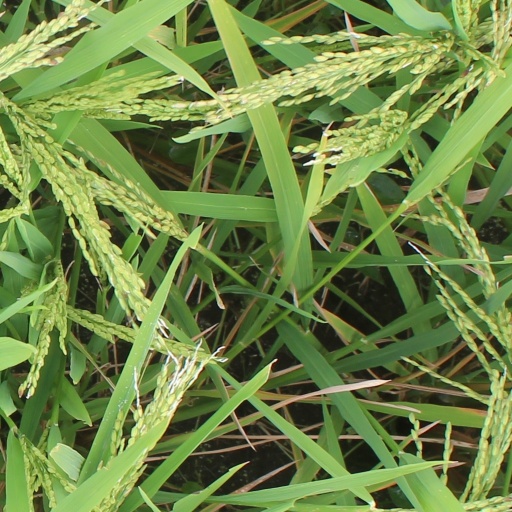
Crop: rice